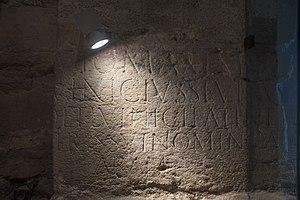
Pierre romaine située à la base du mur intérieur ouest portant une dédicace à Jupiter par Vinicius Servirus.
Cet article traite de l'histoire d'Annecy-le-Vieux.